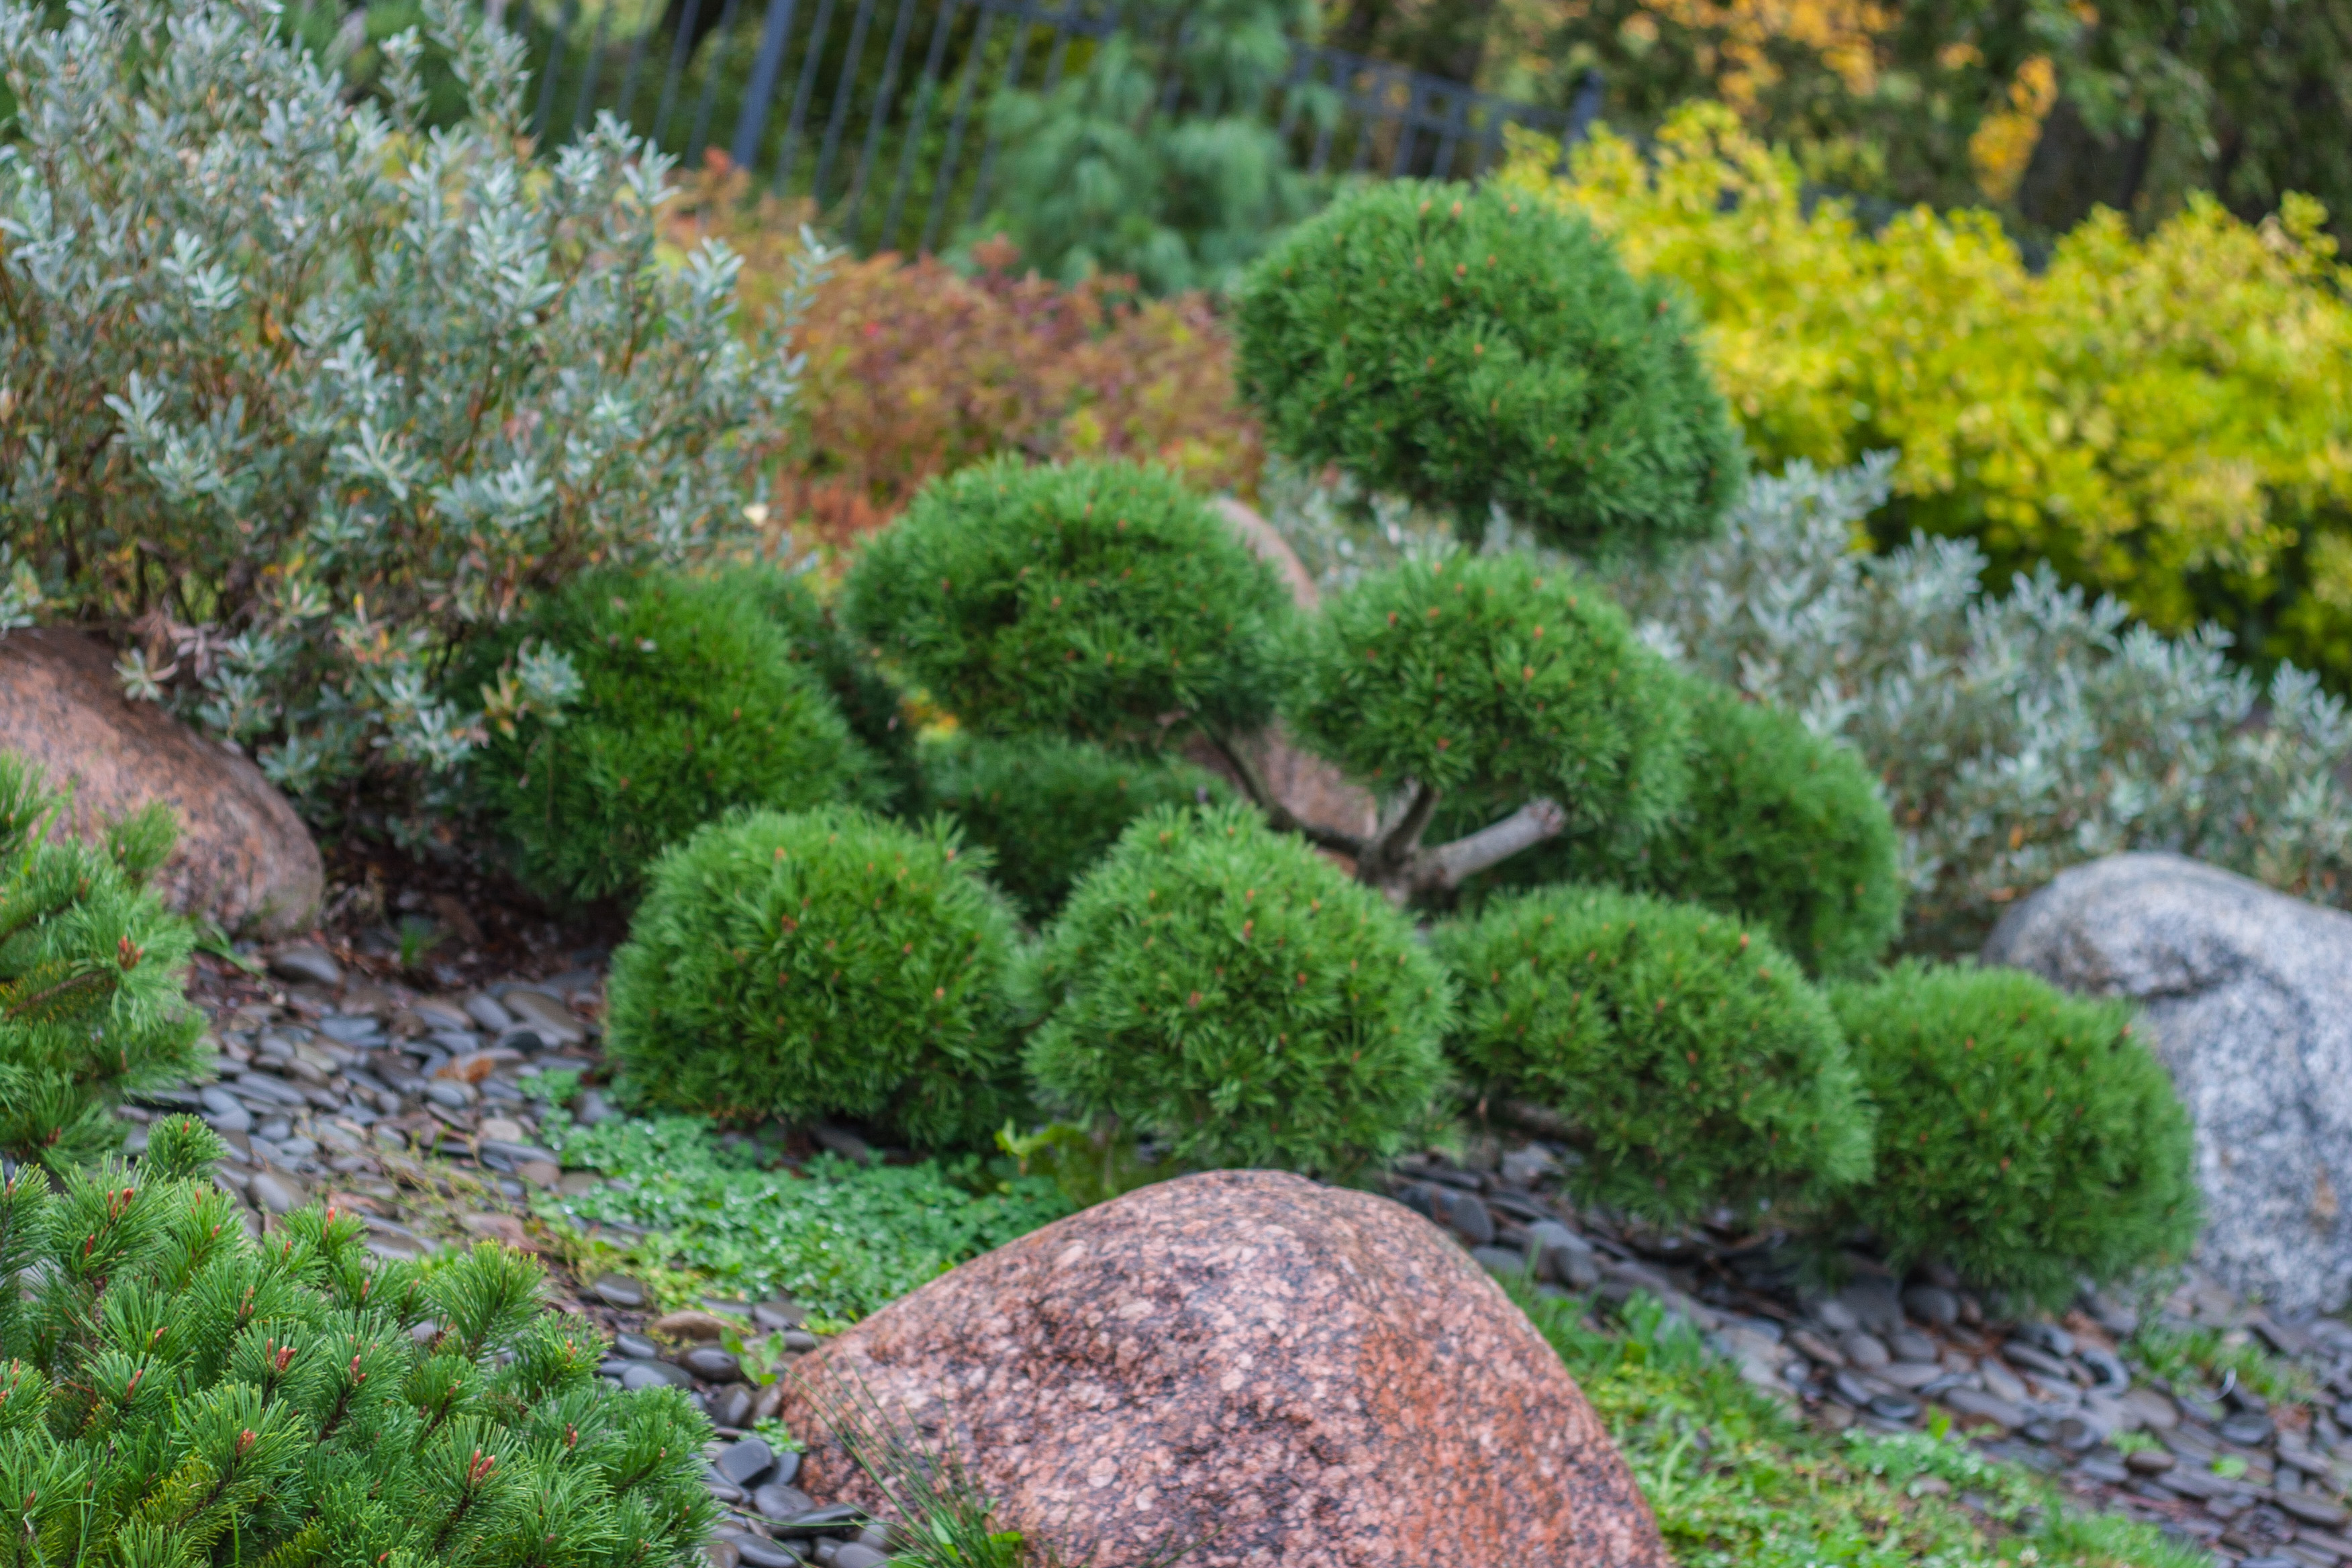
image, tree, vegetation, garden, plant, shrub, natural landscape, botanical garden, groundcover, woody plant, botany, thuya, biome, grass, plant community, evergreen, leaf, landscaping, landscape, rock, conifer, subshrub, moss, non vascular land plant, flower, shrubland, pine family, vascular plant, antarctic flora, cypress family, perennial plant